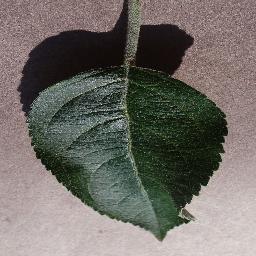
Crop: apple
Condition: healthy